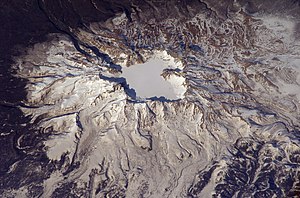
Paektusan
Vulkansøen på toppen af Paektu
Paektu er et vulkansk bjerg på grænsen mellem Kina og Nordkorea. Bjerget ligger i Kaemaplateauet, et bjergområde i det nordøstlige Nordkorea og Kina, i den nordkoreanske provins Ryanggang. Plateauet grænser i nord til floderne Yalu og Tumen og har en retning sydvest-nordøst. Vintertemperatuerne ligger gennemsnitligt under 20 °C. Gennemsnitshøjden ligger på ca. 1.000 moh, men Paektu rager højest med 2.744 moh.